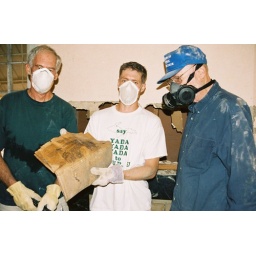
Yale found this 1943 edition New Orleans newspaper in the wall by the fireplace. We gave it to Mrs. Ocenak